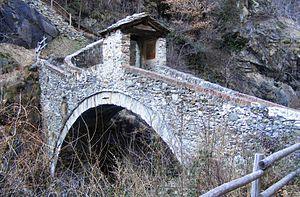
Perloz est une commune de la basse Vallée du Lys, en Vallée d'Aoste.